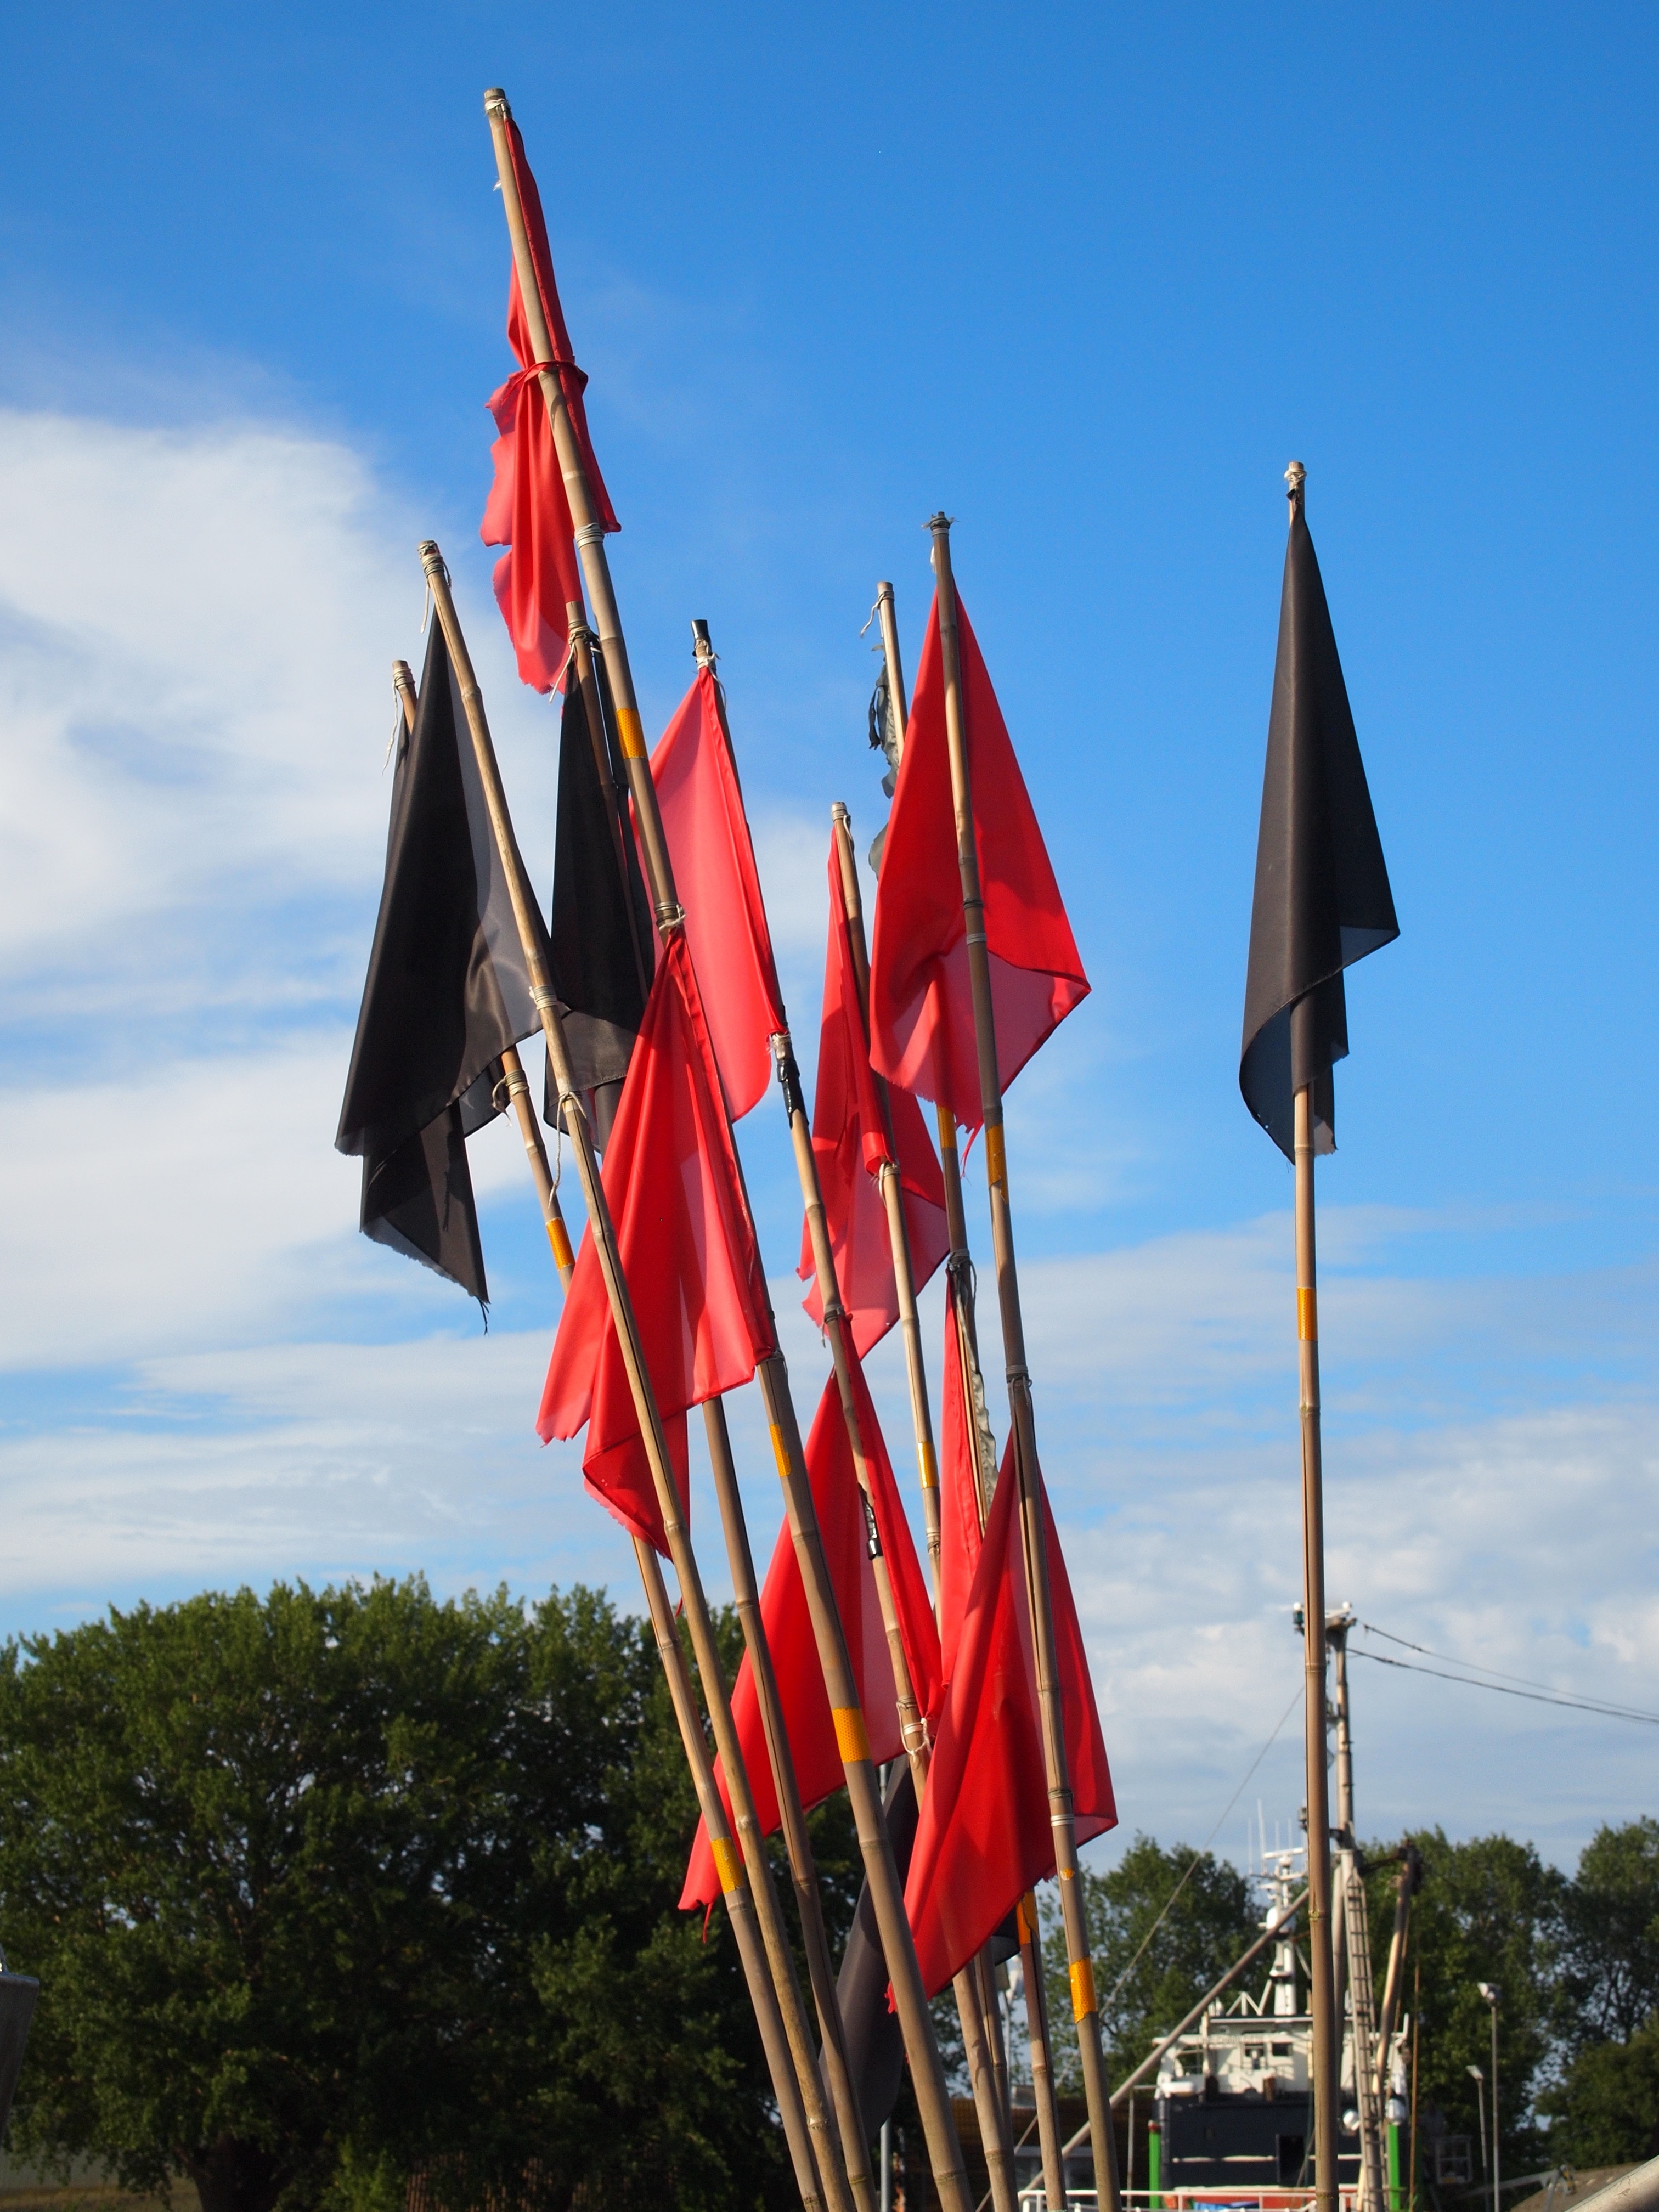
wind, red, vehicle, mast, flag, marina, port, black, flags, reuse, flag of the united states, fishing pennants, gillnet